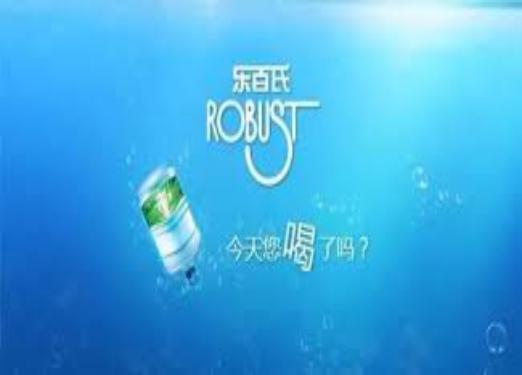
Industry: Food